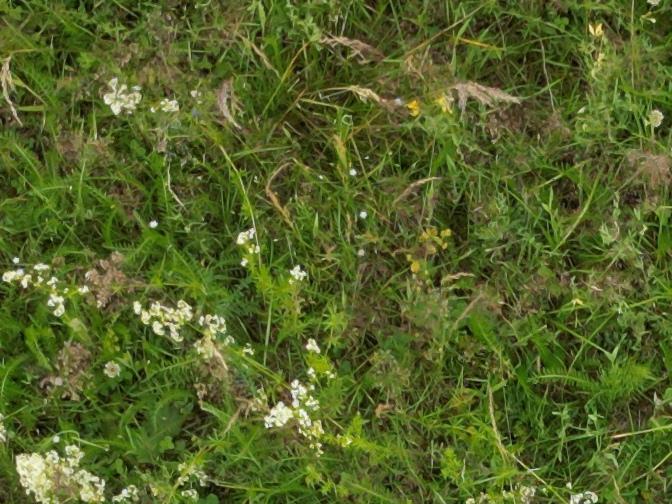
Flowers visible: yarrow flowers, yarrow flowers, yarrow flowers, yarrow flowers, yarrow flowers, yarrow flowers, yarrow flowers, yarrow flowers, yarrow flowers